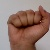
The image shows a hand gesture representing the letter 'A' in Indian Sign Language.